Alps

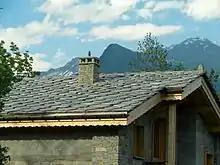
Alpine chalet being built in Haute-Maurienne (Savoy). The use of thick pieces of orthogneiss (4–7 cm) is by the strict architectural regulations in the region bordering the national parks of Vanoise-Grand Paradis.

Food is passed from the kitchen to the stube, where the dining room table is placed. Some meals are communal, such as fondue, where a pot is set in the middle of the table for each person to dip into. Other meals are still served traditionally on carved wooden plates. Furniture has been traditionally elaborately carved and in many Alpine countries, carpentry skills are passed from generation to generation.